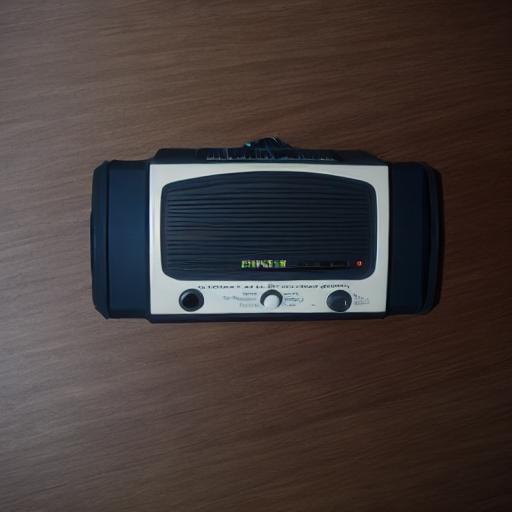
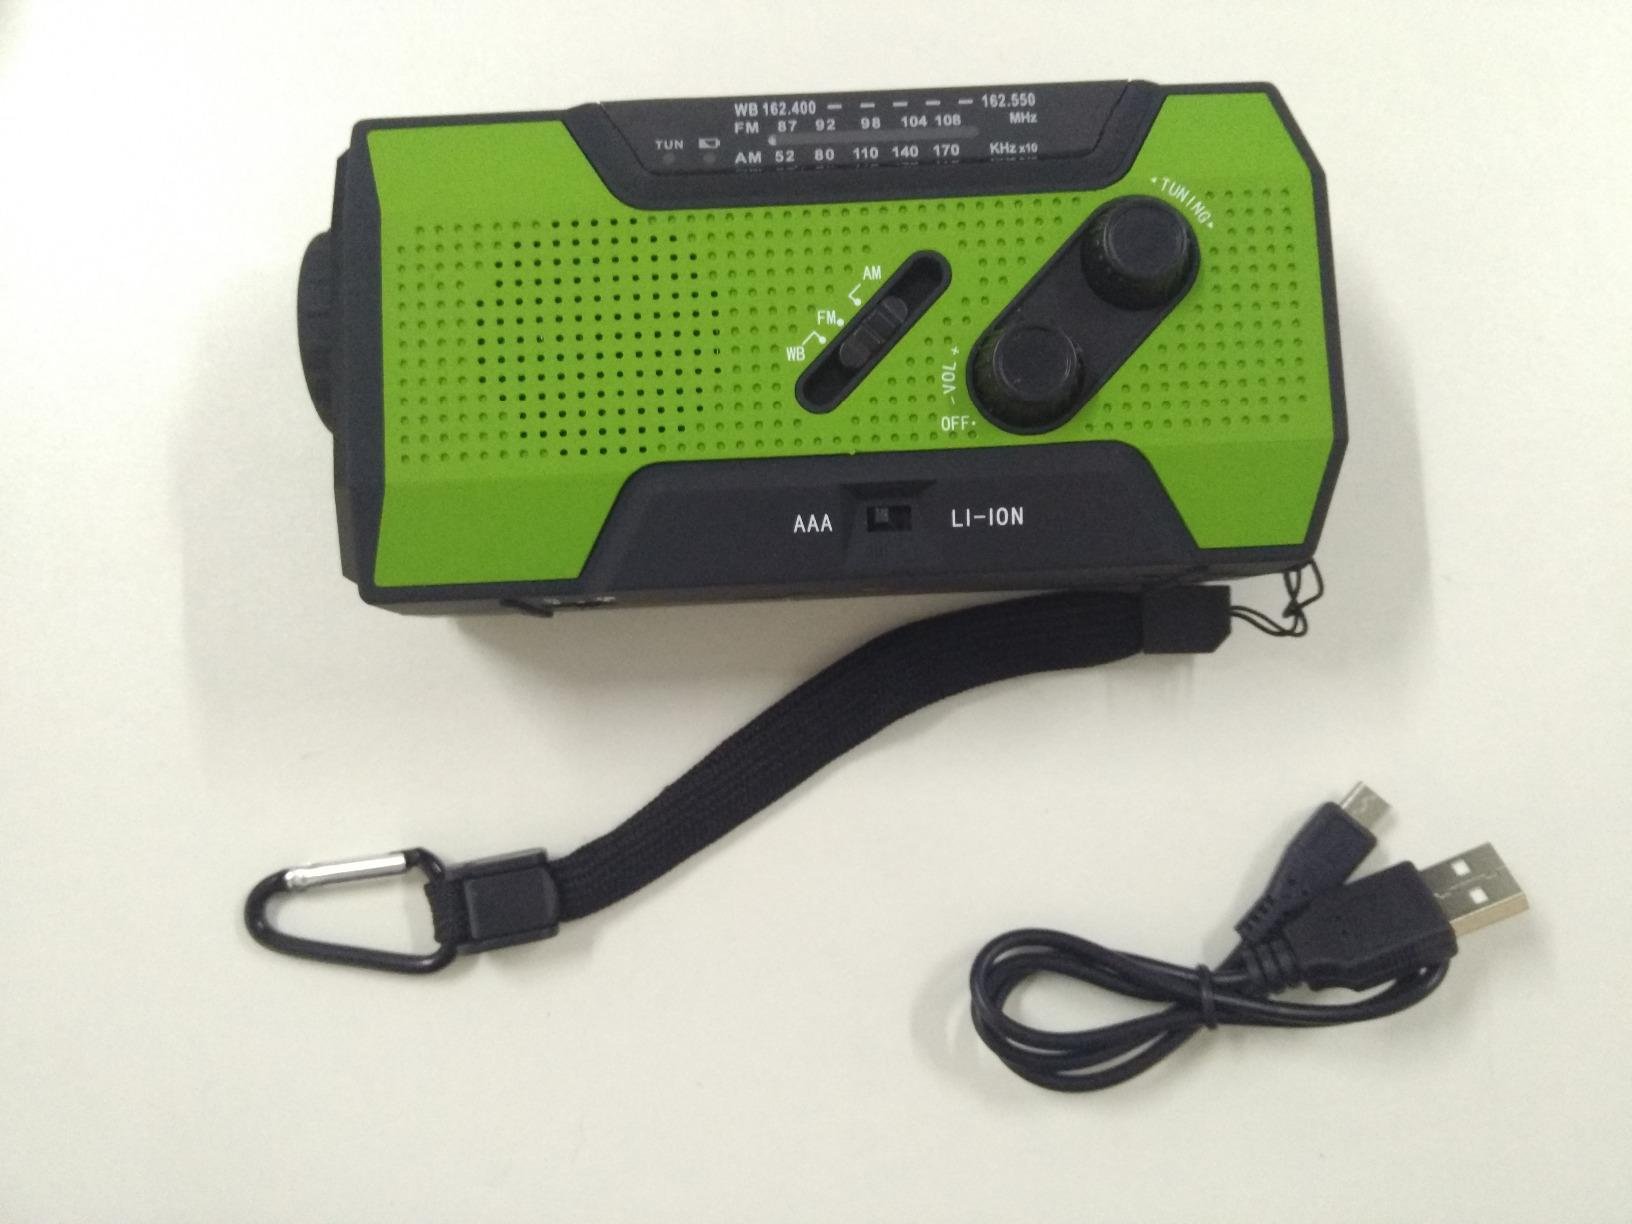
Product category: radio
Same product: no